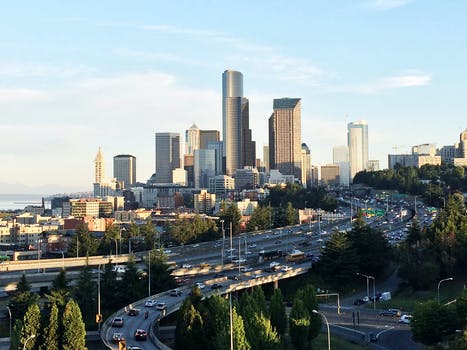
Label: No Watermark